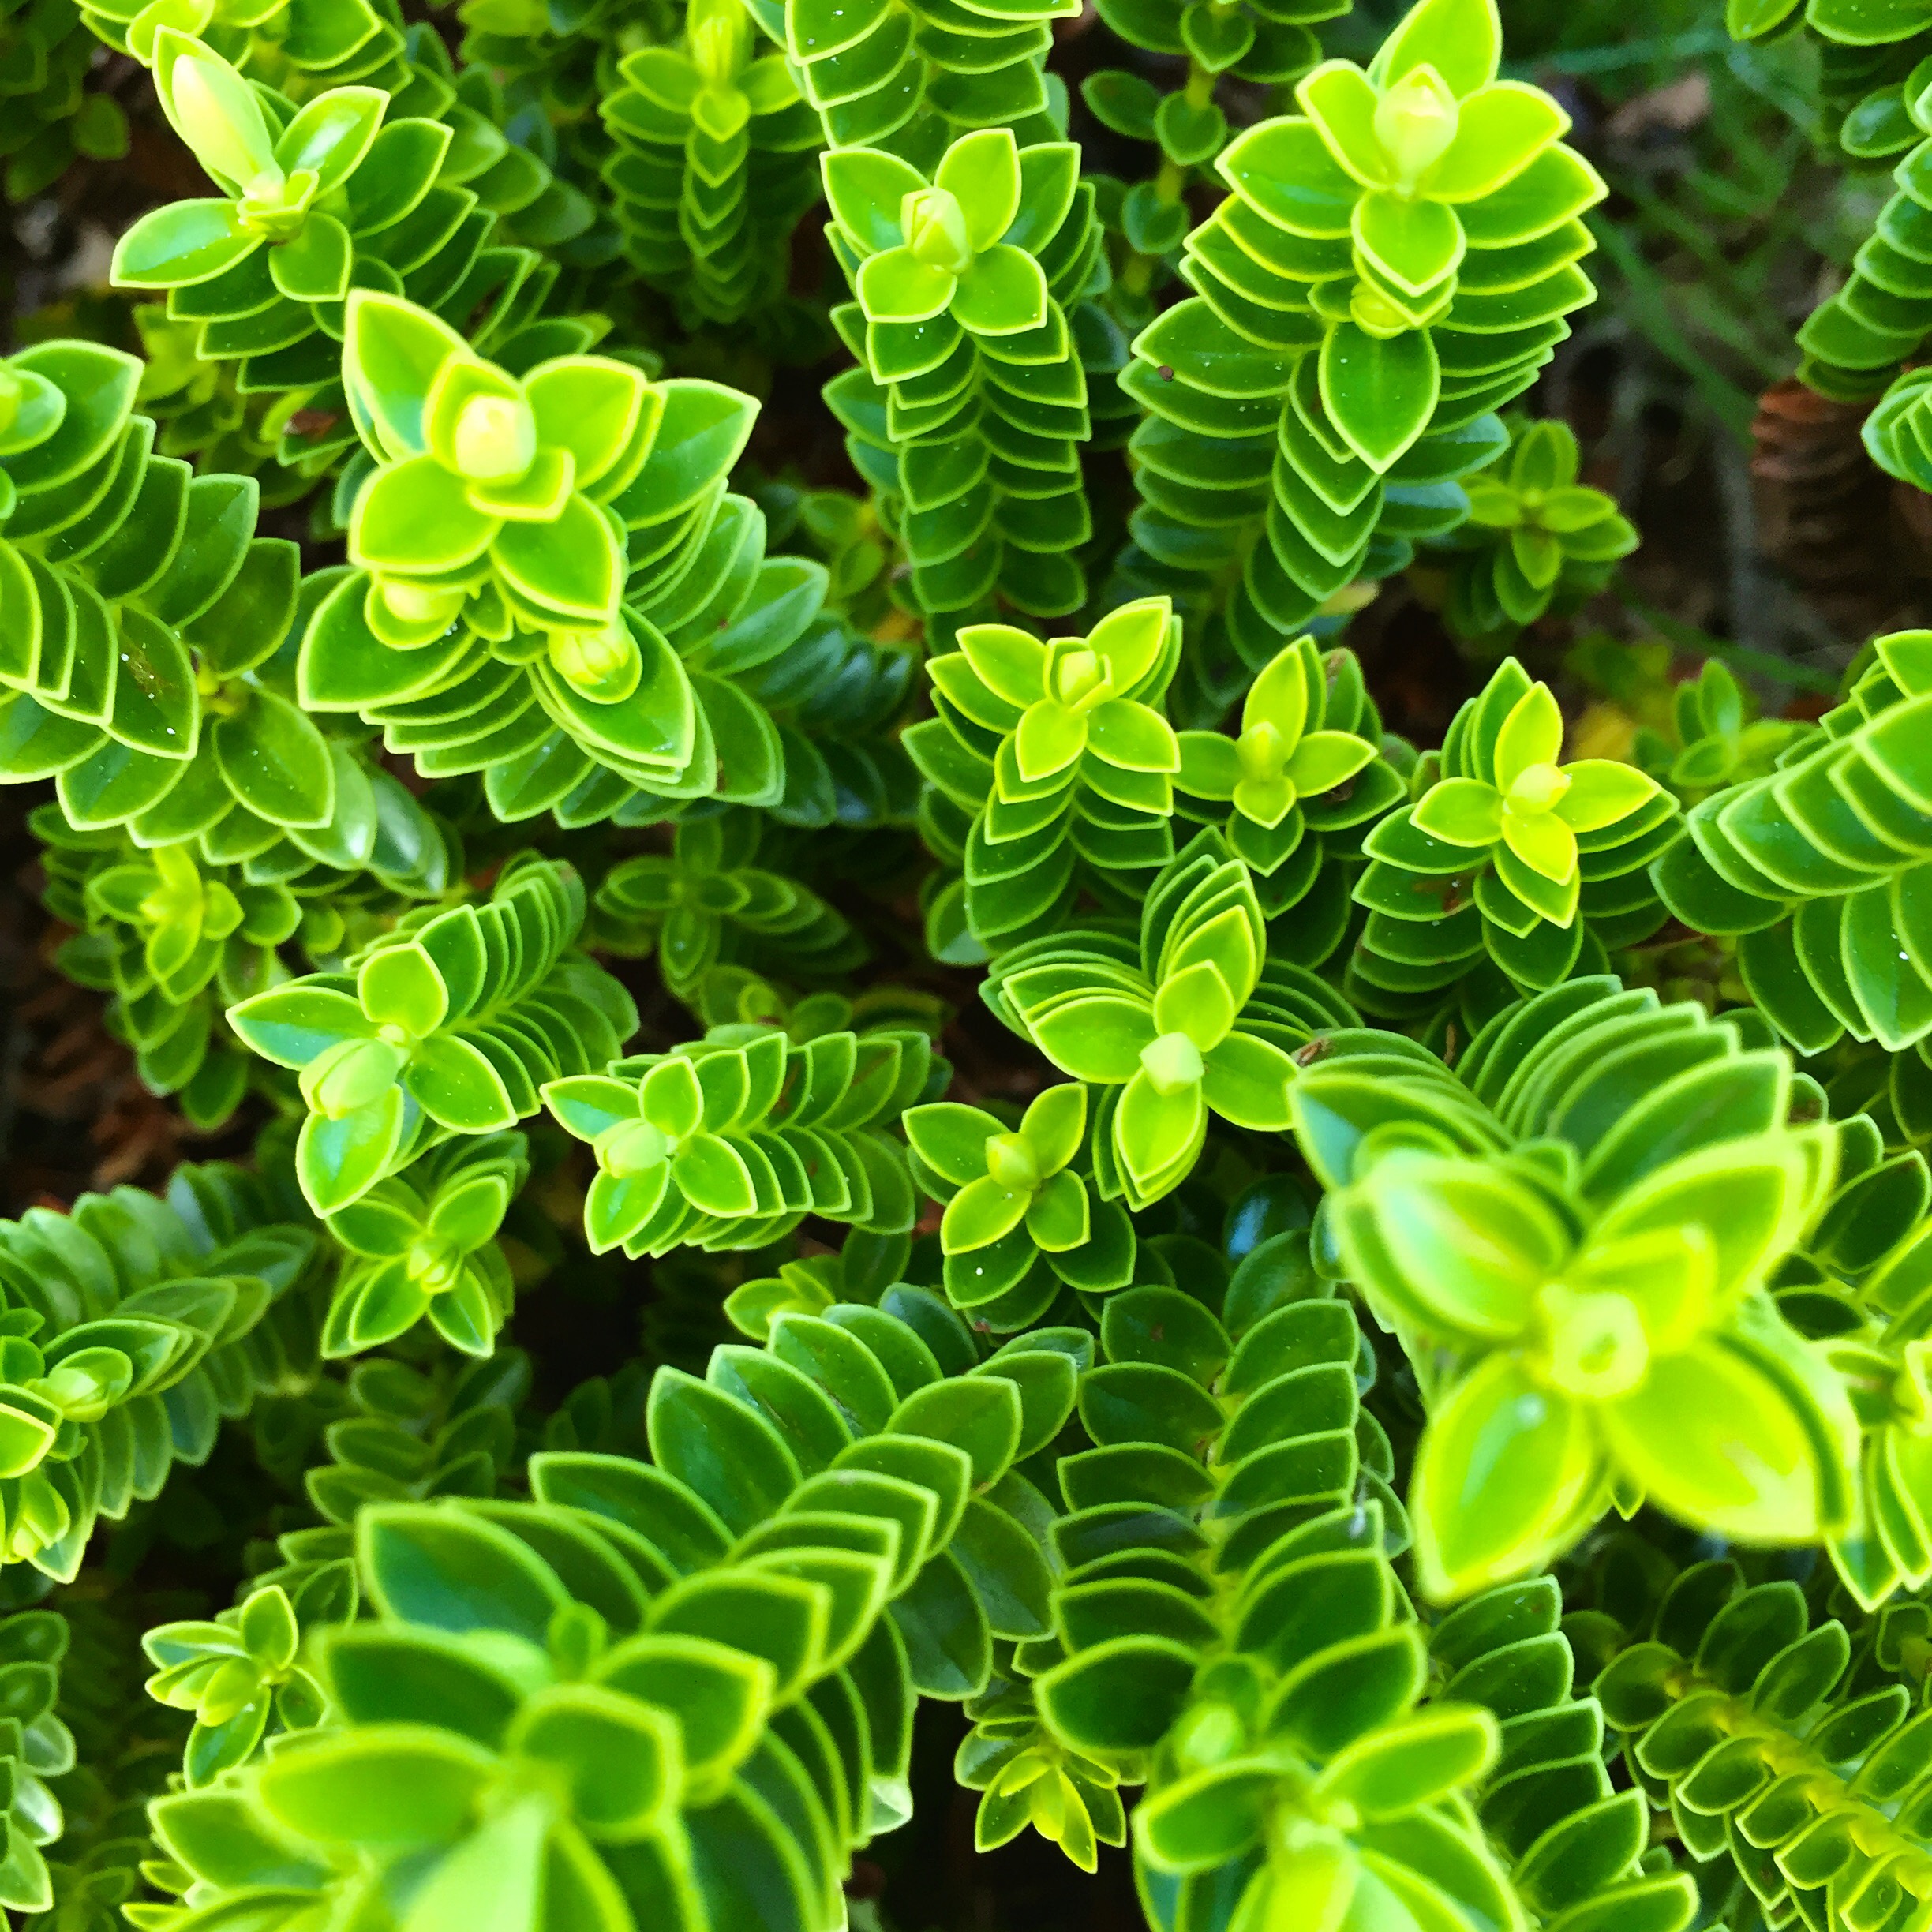
nature, growth, plant, leaf, flower, green, herb, evergreen, botany, flora, leaves, shrub, flowering plant, land plant